Colbinabbin

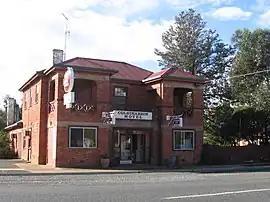
Colbinabbin Hotel

Colbinabbin is a town in the Shire of Campaspe Victoria, Australia. At the , Colbinabbin had a population of 285.